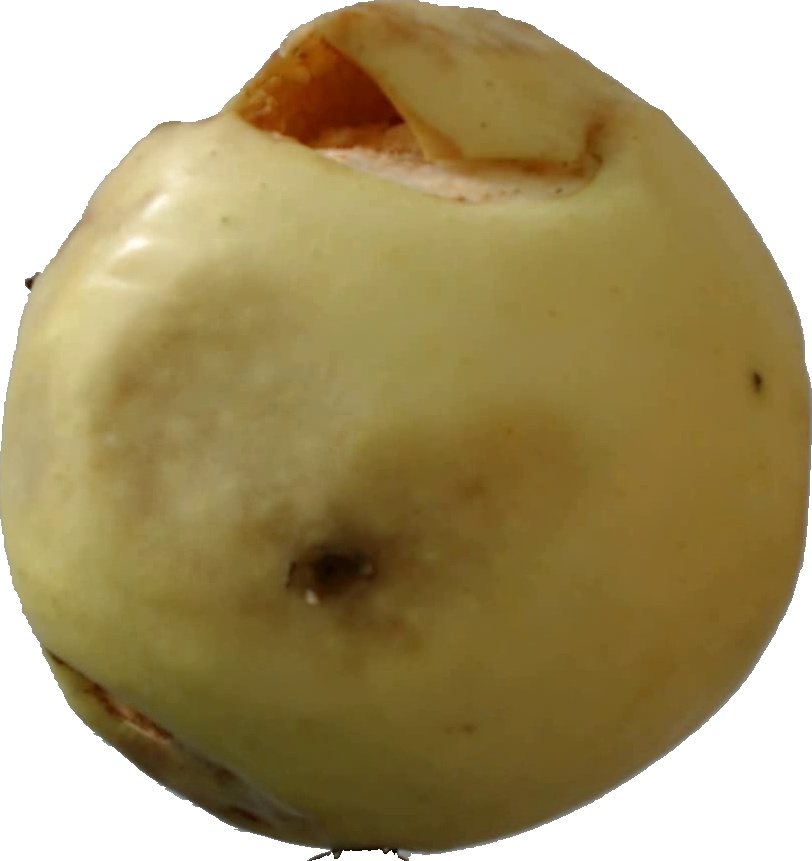
Label: apple_hit_1